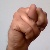
The image shows a hand gesture representing the letter 'N' in Indian Sign Language.